The Other (band)

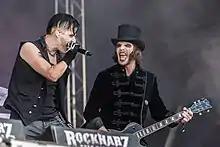
Singer Rod Usher and Guitarist Ben Crowe at Rockharz 2018

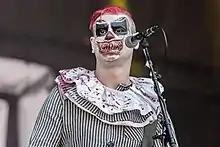
Former Bassist Chris Cranium at Rockharz 2018

The Other began as a Misfits cover band. They released their first album, "They're Alive!", in 2004 with a cover art inspired by classic horror film posters that has an actor "starring" section for the band members: "STARRING: Andy Only, Dr Caligari, Rod Usher, Sarge von Rock and... The Creature".